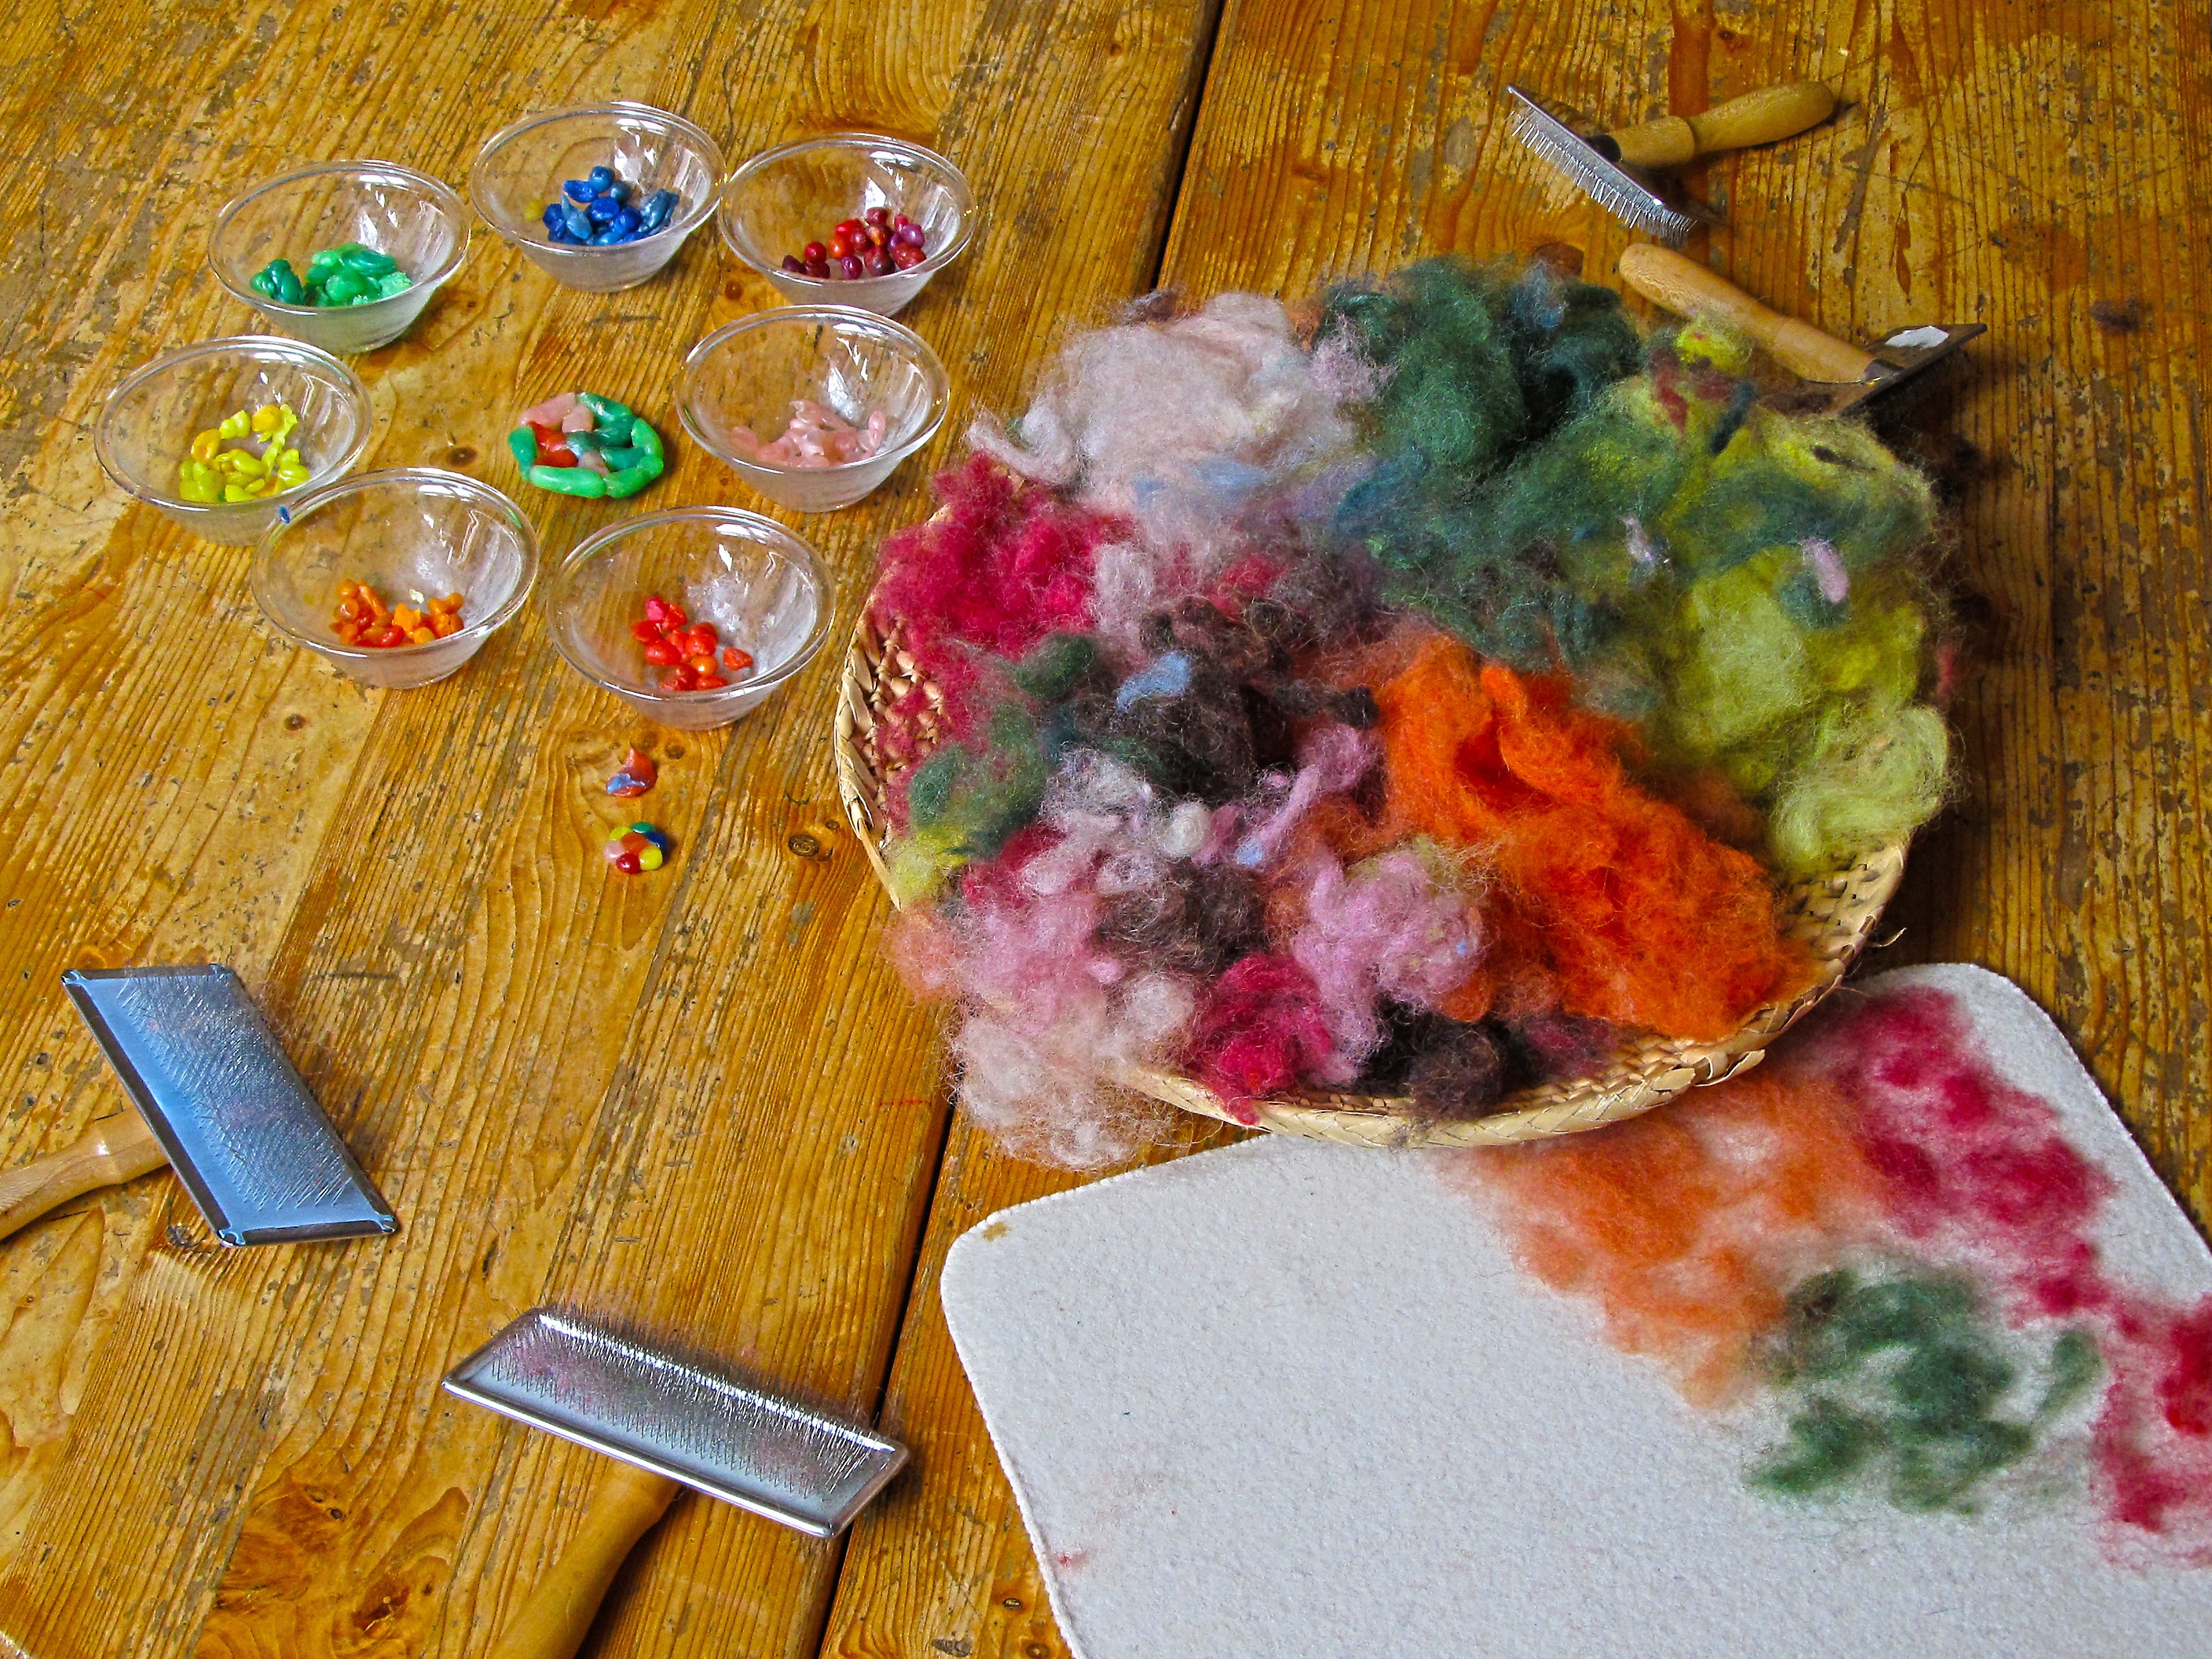
meal, food, color, wool, material, painting, textile, art, colors, crafts, kindergarten